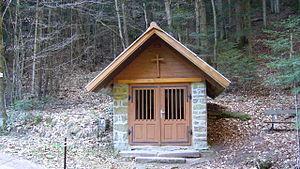
La vallée de Villé, ou val de Villé, est situé dans le département du Bas-Rhin et compte environ 10 300 habitants. Villé en est le bourg principal, chef-lieu et centre névralgique de la vallée.
Breitenau est une commune française située dans le département du Bas-Rhin, en région Grand Est.